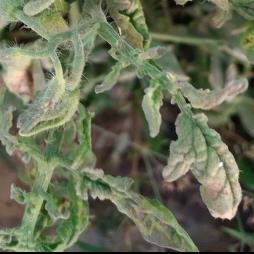
Crop: Tomato
Condition: virosis-d